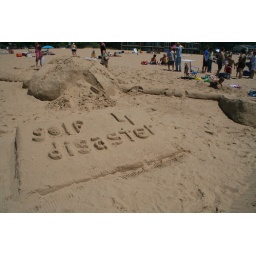
Sand sculptures at a sand sculpture building competition at the beach in Grand Haven.